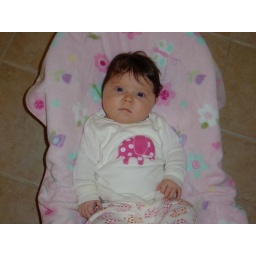
She's so cute in her elephant outfit!